Meet Me in Montenegro

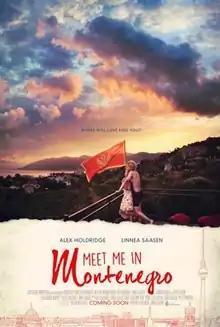

Meet Me in Montenegro is a romantic comedy film written and directed by Alex Holdridge and Linnea Saasen. It had its premiere at the Toronto International Film Festival in September 2014.